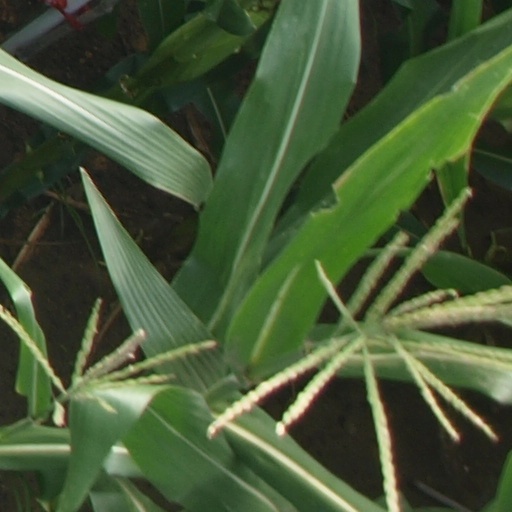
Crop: maize; corn